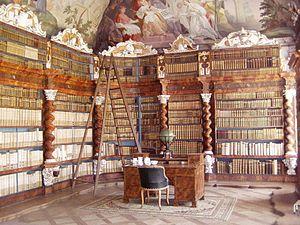
Bibliotheque du monastere de Nová Říše, Boheme du sud, République Tchèque.